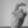
ASL letter: X